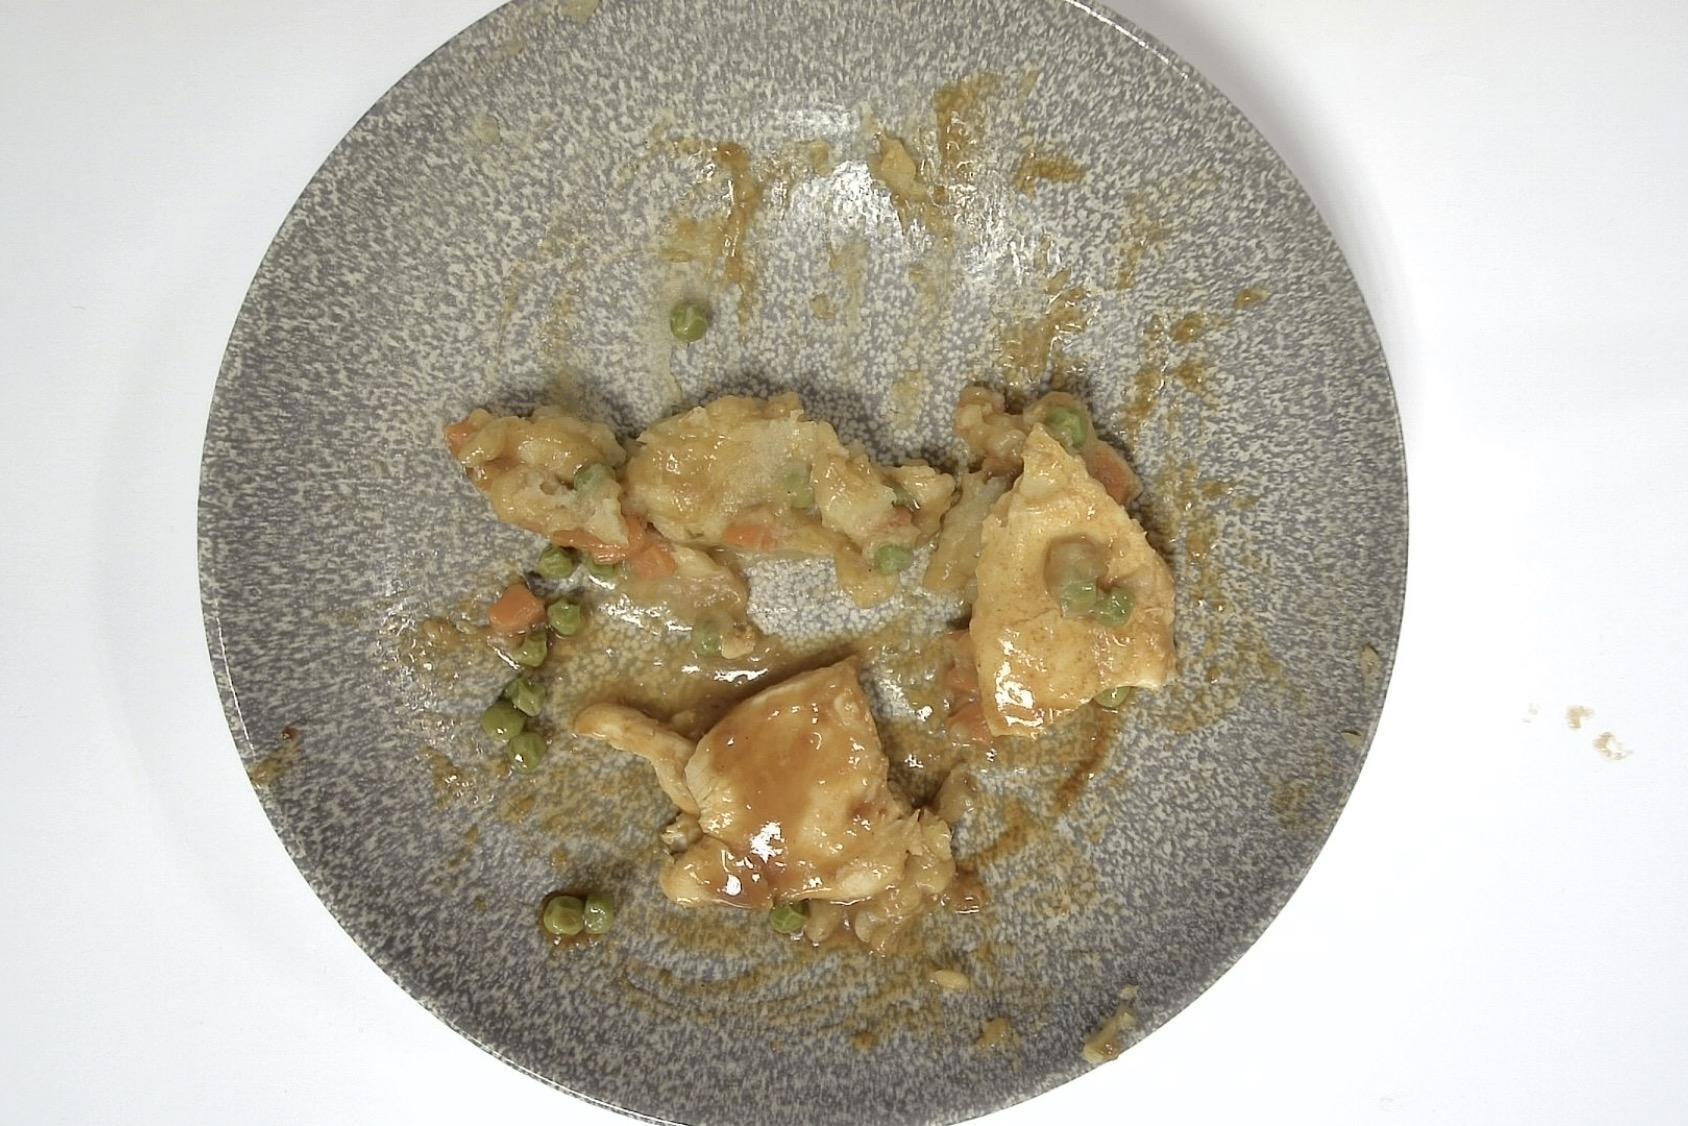
Dish: Hähnchenbrustfilet mit Erbsen und Möhren, Kartoffelpüree und Bratenjus
Portion size: Normale Portion
Ingredients: mashed-potatoes, peas, carrot, gravy, chicken
Weight as served: 341 g
Energy as served: 315,250 kcal (1.323,220 kJ)
Fat: 10,293 g (saturated: 1,305 g)
Carbohydrates: 28,830 g (sugar: 7,477 g)
Protein: 24,587 g
Salt: 3,404 g
Weight after return: 197 g
Energy after return: 182,124 kcal